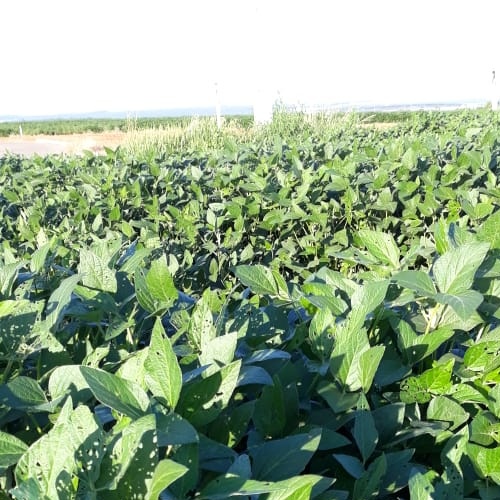
Label: Diabrotica_speciosa